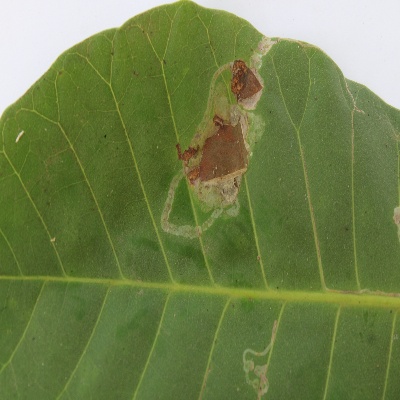
Crop: Cashew
Condition: leaf miner